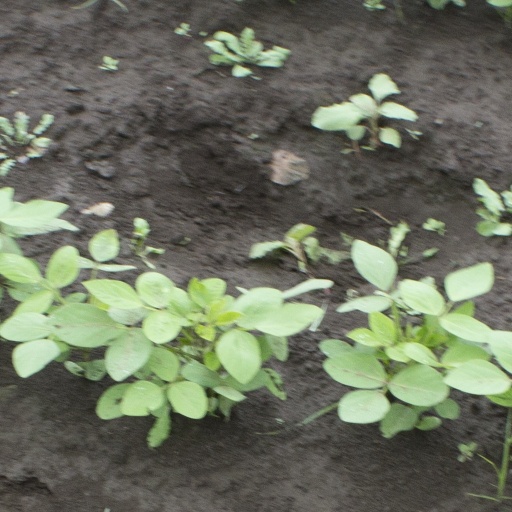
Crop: soybean